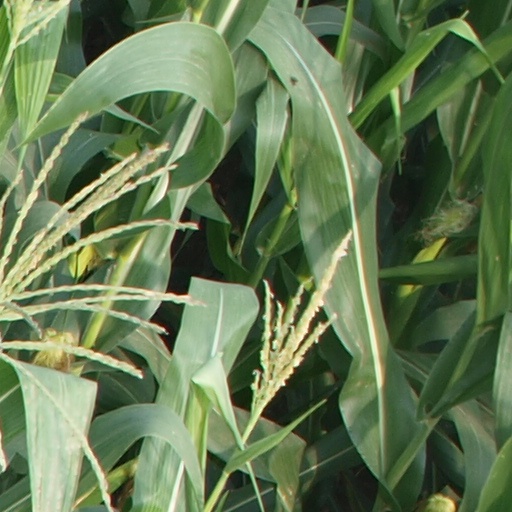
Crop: maize; corn